Kolento

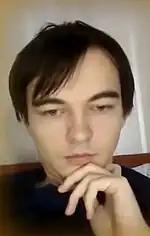
Malsh in 2016

Alexandr Malsh, also known by his username Kolento, is a Ukrainian "Hearthstone" player who streams on Twitch. He is widely regarded as among the top "Hearthstone" players. Malsh is currently signed with Cloud9. Kolento formerly played "World of Tanks" competitively, before turning to "Hearthstone".. Now he plays civilization 6.